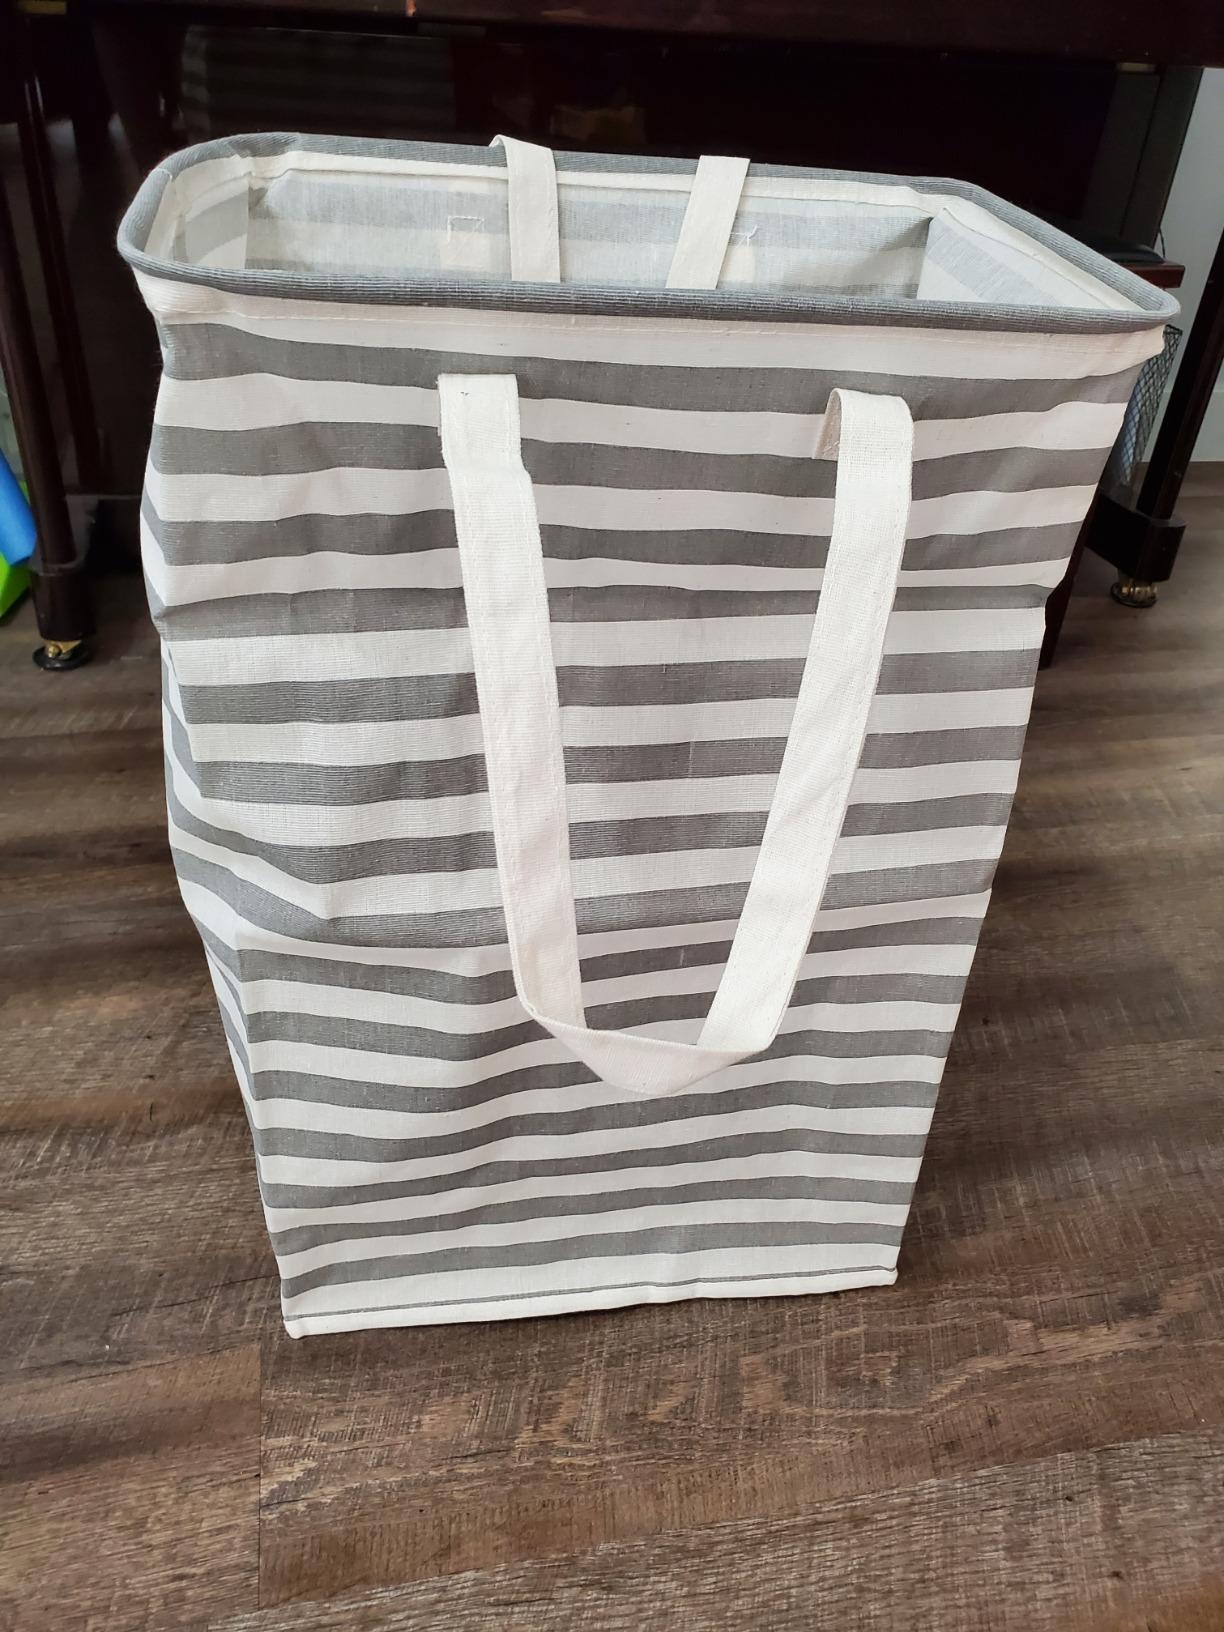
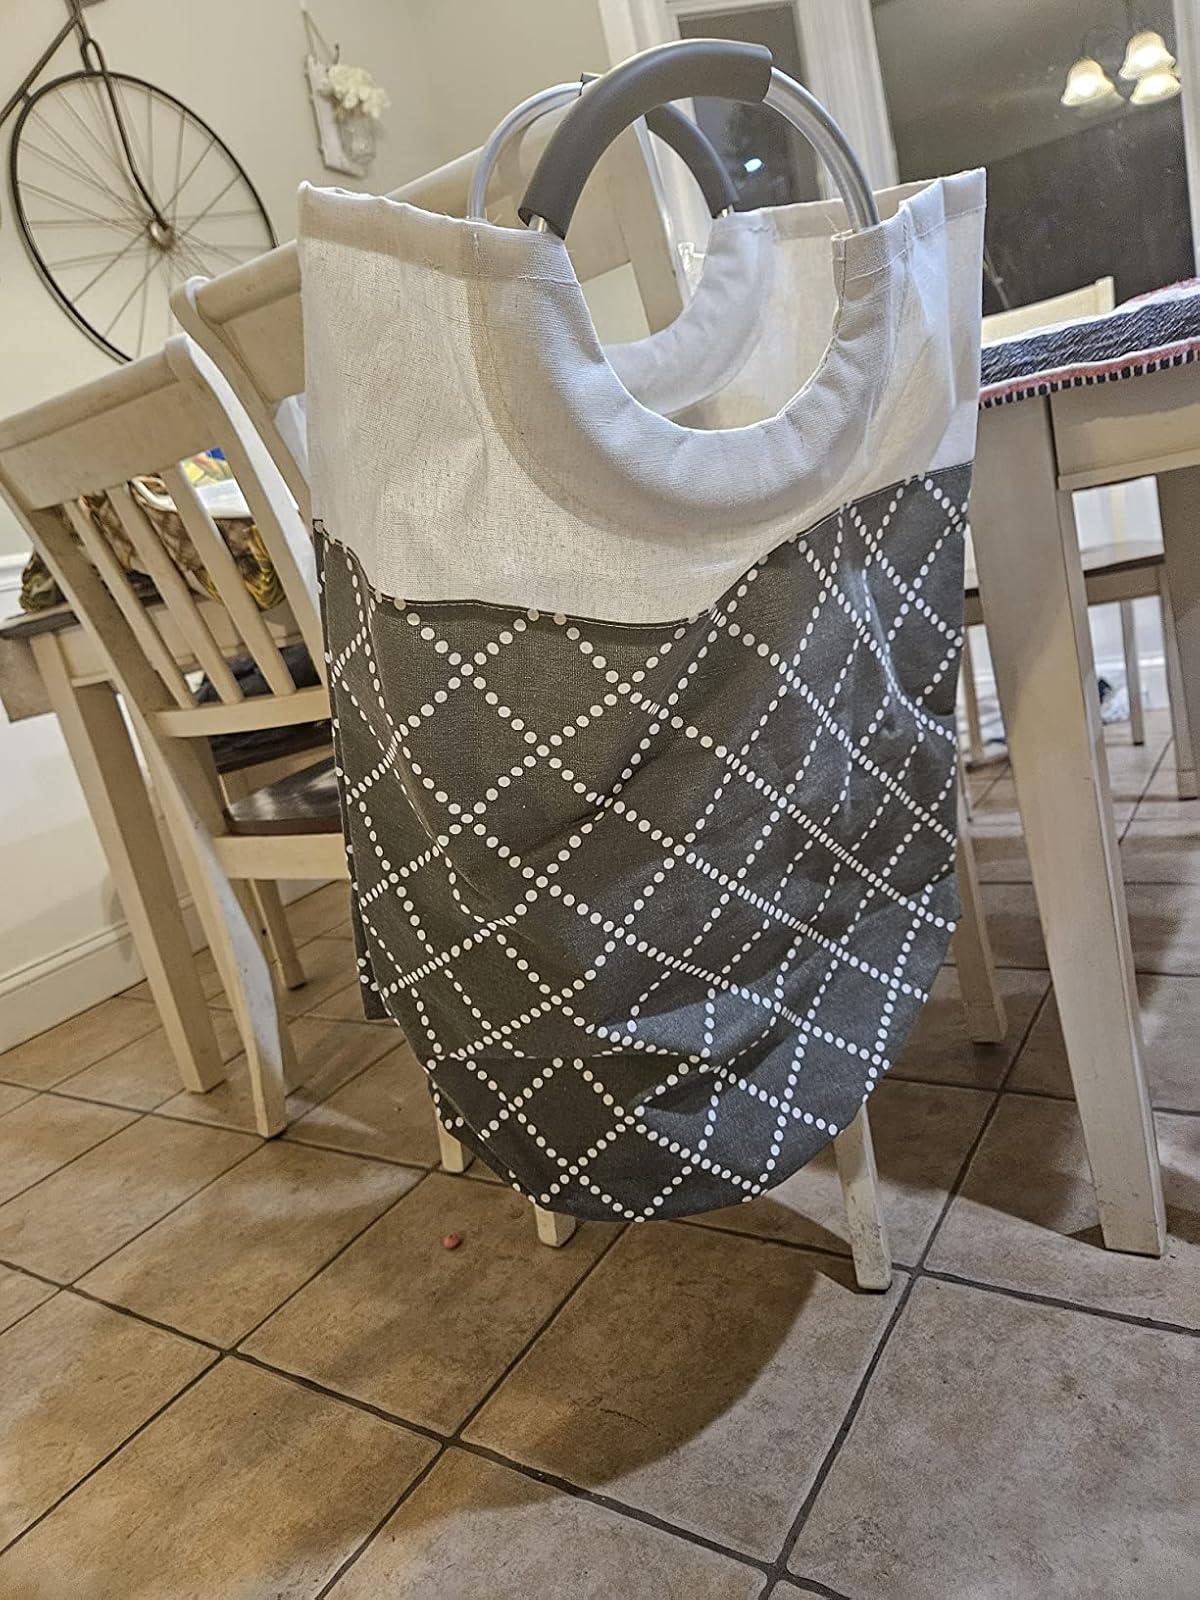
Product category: items_hamper
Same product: no